Bcr-Abl tyrosine-kinase inhibitor

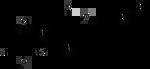
Bosutinib

Bosutinib's structure is based on a quinoline scaffold and is structurally related to the AstraZeneca quinazoline template. Src kinase dependent yeast screening led to characterization of a 4-anilino-3-quinolinecarbonitrile as an Src inhibitor. Combination of the features of this hit and a related compound, and attachment of solubilizing groups, led to the discovery of bosutinib. It was suggested to be an Abl kinase inhibitor and when tested as such it turned out to be slightly more potent against Abl than Src (IC50 1,4 nM vs. 3,5 nM). Bosutinib's activity was first described in 2001 and it was disclosed as an Abl kinase inhibitor in 2003. At first it was believed that bosutinib was a selective Src kinase inhibitor but now it is known that its kinase inhibition profile is far less restricted than originally thought. Bosutinib inhibits Src, Abl and a wide range of both tyrosine and serine-threonine kinases.